Zig Zag railway station

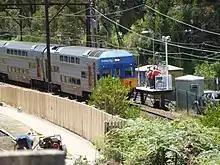
A train from Lithgow stopping at Zig Zag station to pick up eastbound passengers in 2012. The train stops with its last door at the platform.

Zig Zag railway station is located on the New South Wales Main Western Line. It was originally built in April 1878 and closed in 1910 due to the opening of the Ten Tunnels Deviation which bypassed the original site of the station. The station was not rebuilt until 1959 when a new station was built alongside the 1910 alignment in a similar location to the 1878 station.